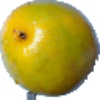
Label: Maracuja 1